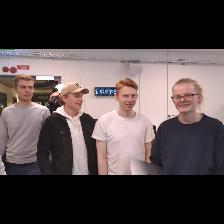
Label: Human